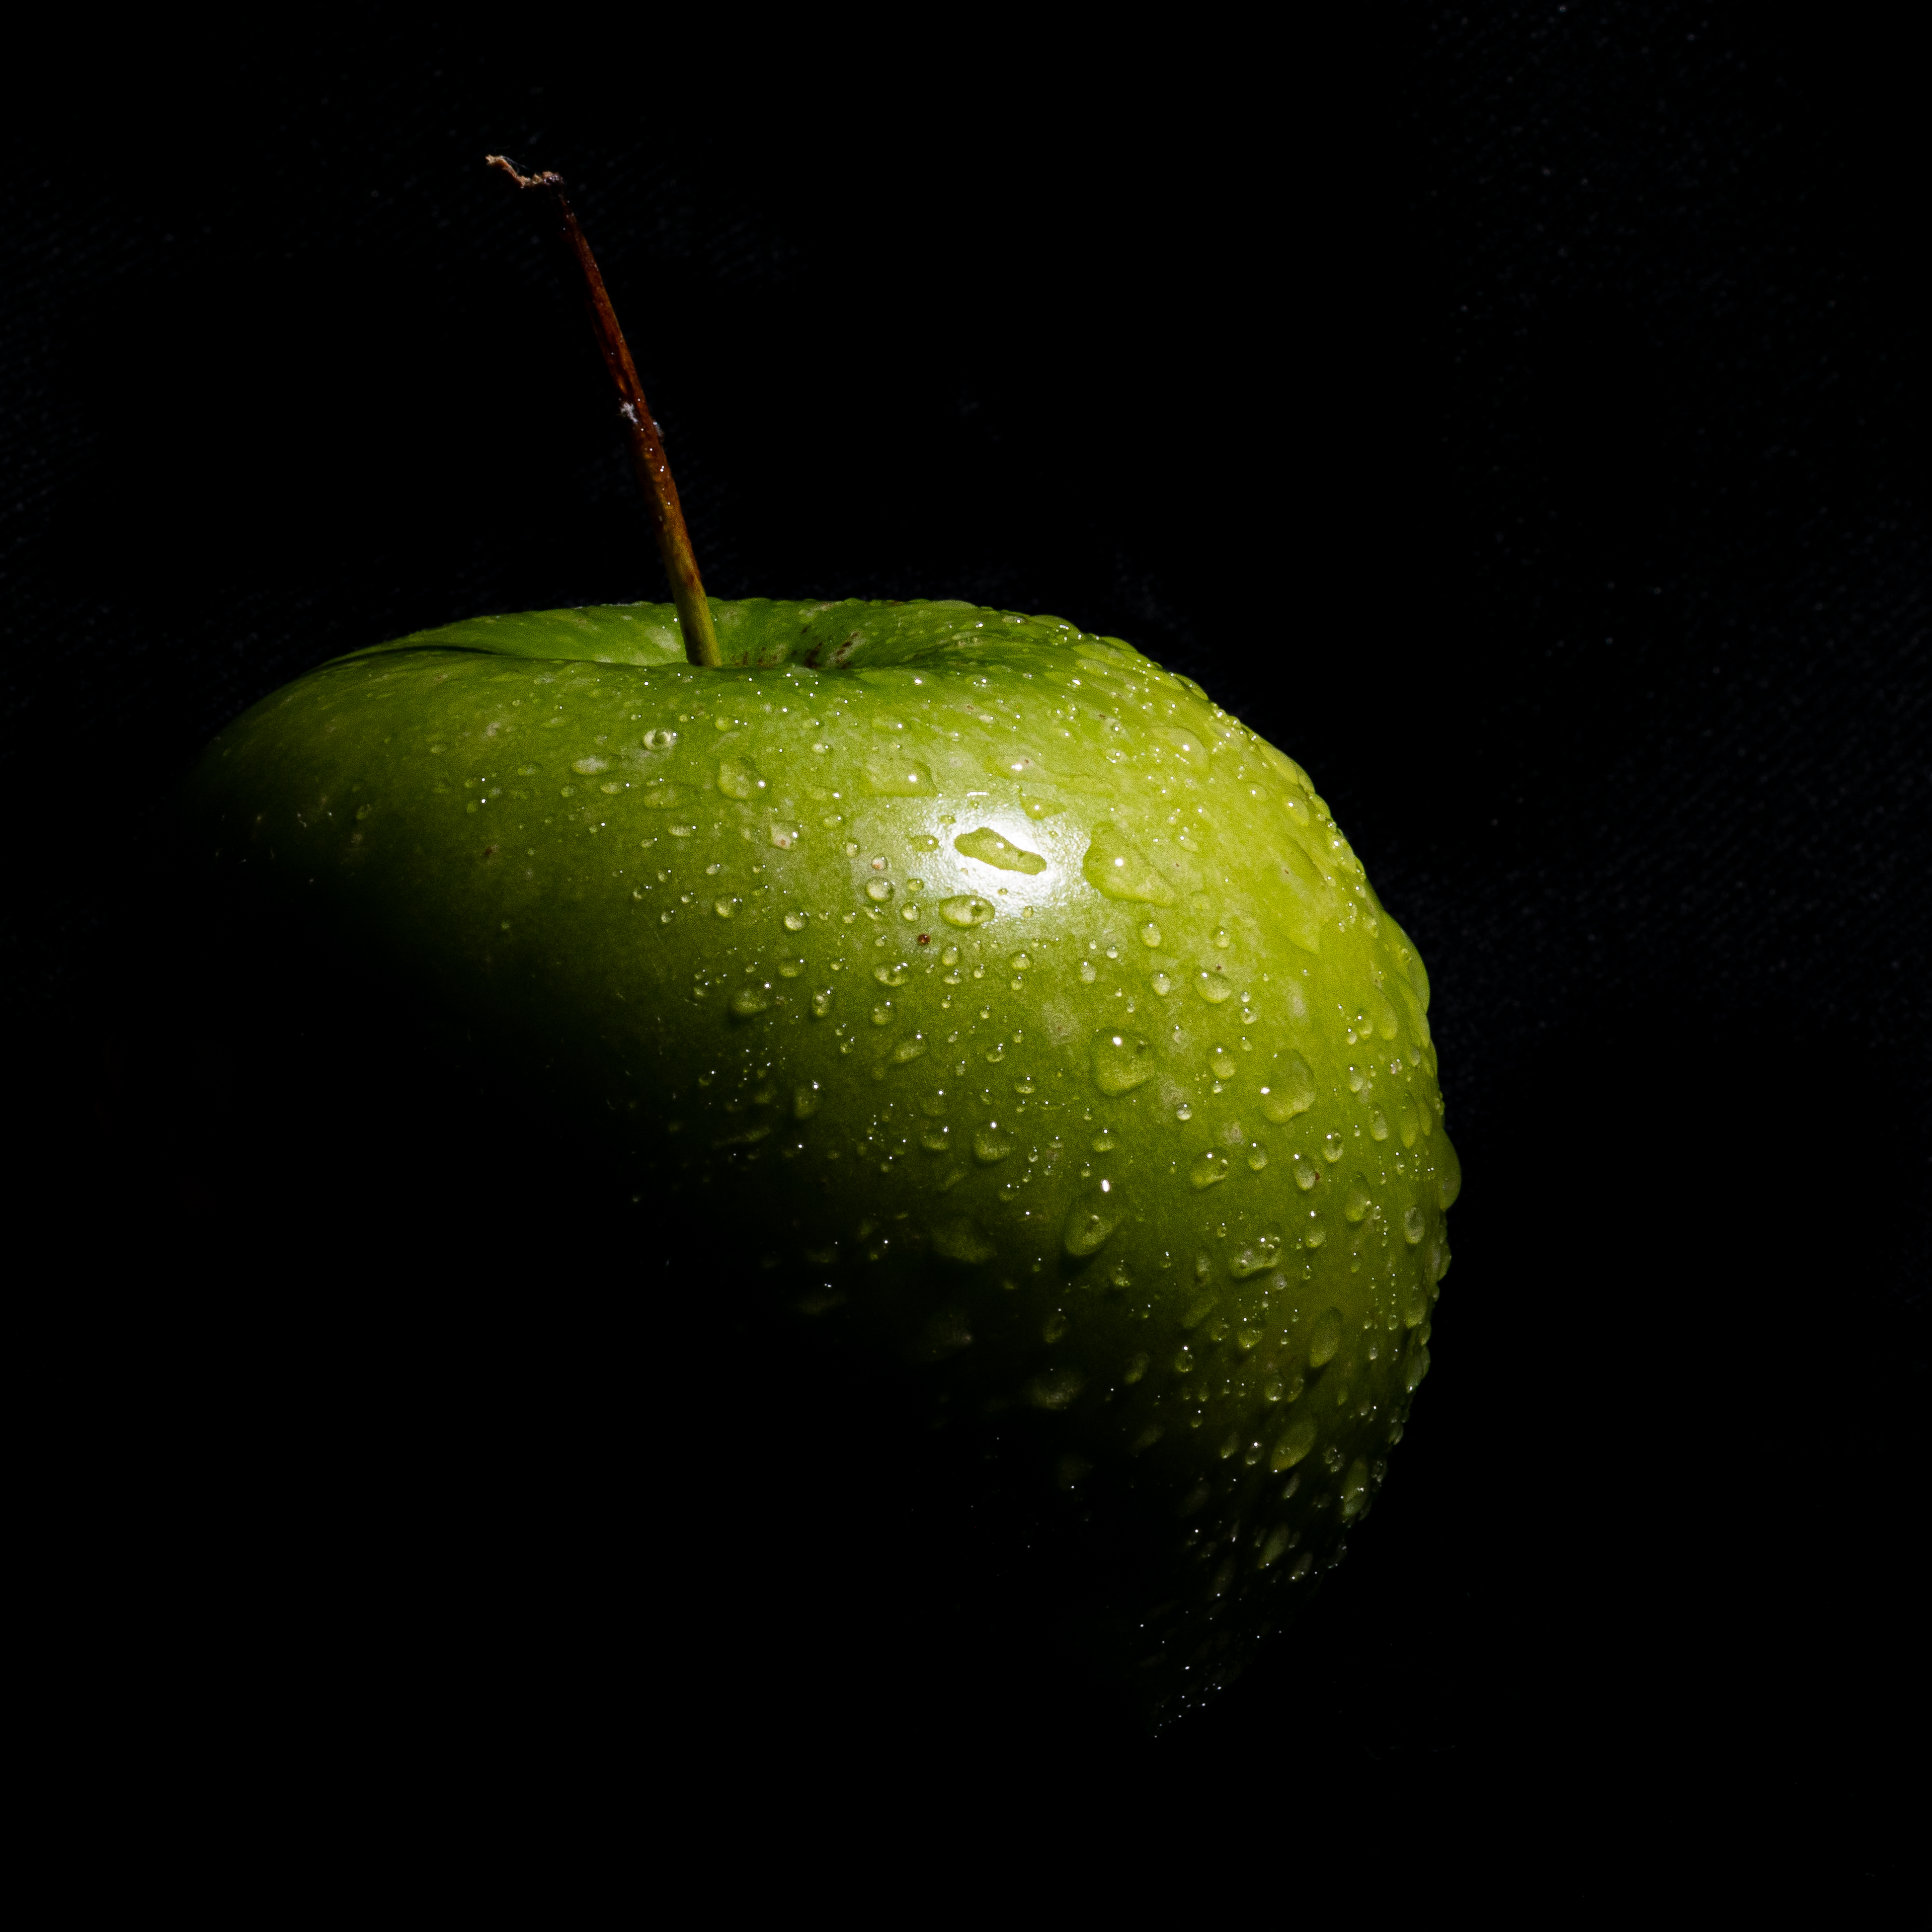
apple, food, fruit, low key, One Flash, green, drops, natural foods, produce, darkness, liquid, granny smith, ingredient, vegan nutrition, whole food, Colorfulness, black, still life photography, malus, staple food, accessory fruit, macro photography, stock photography, still life